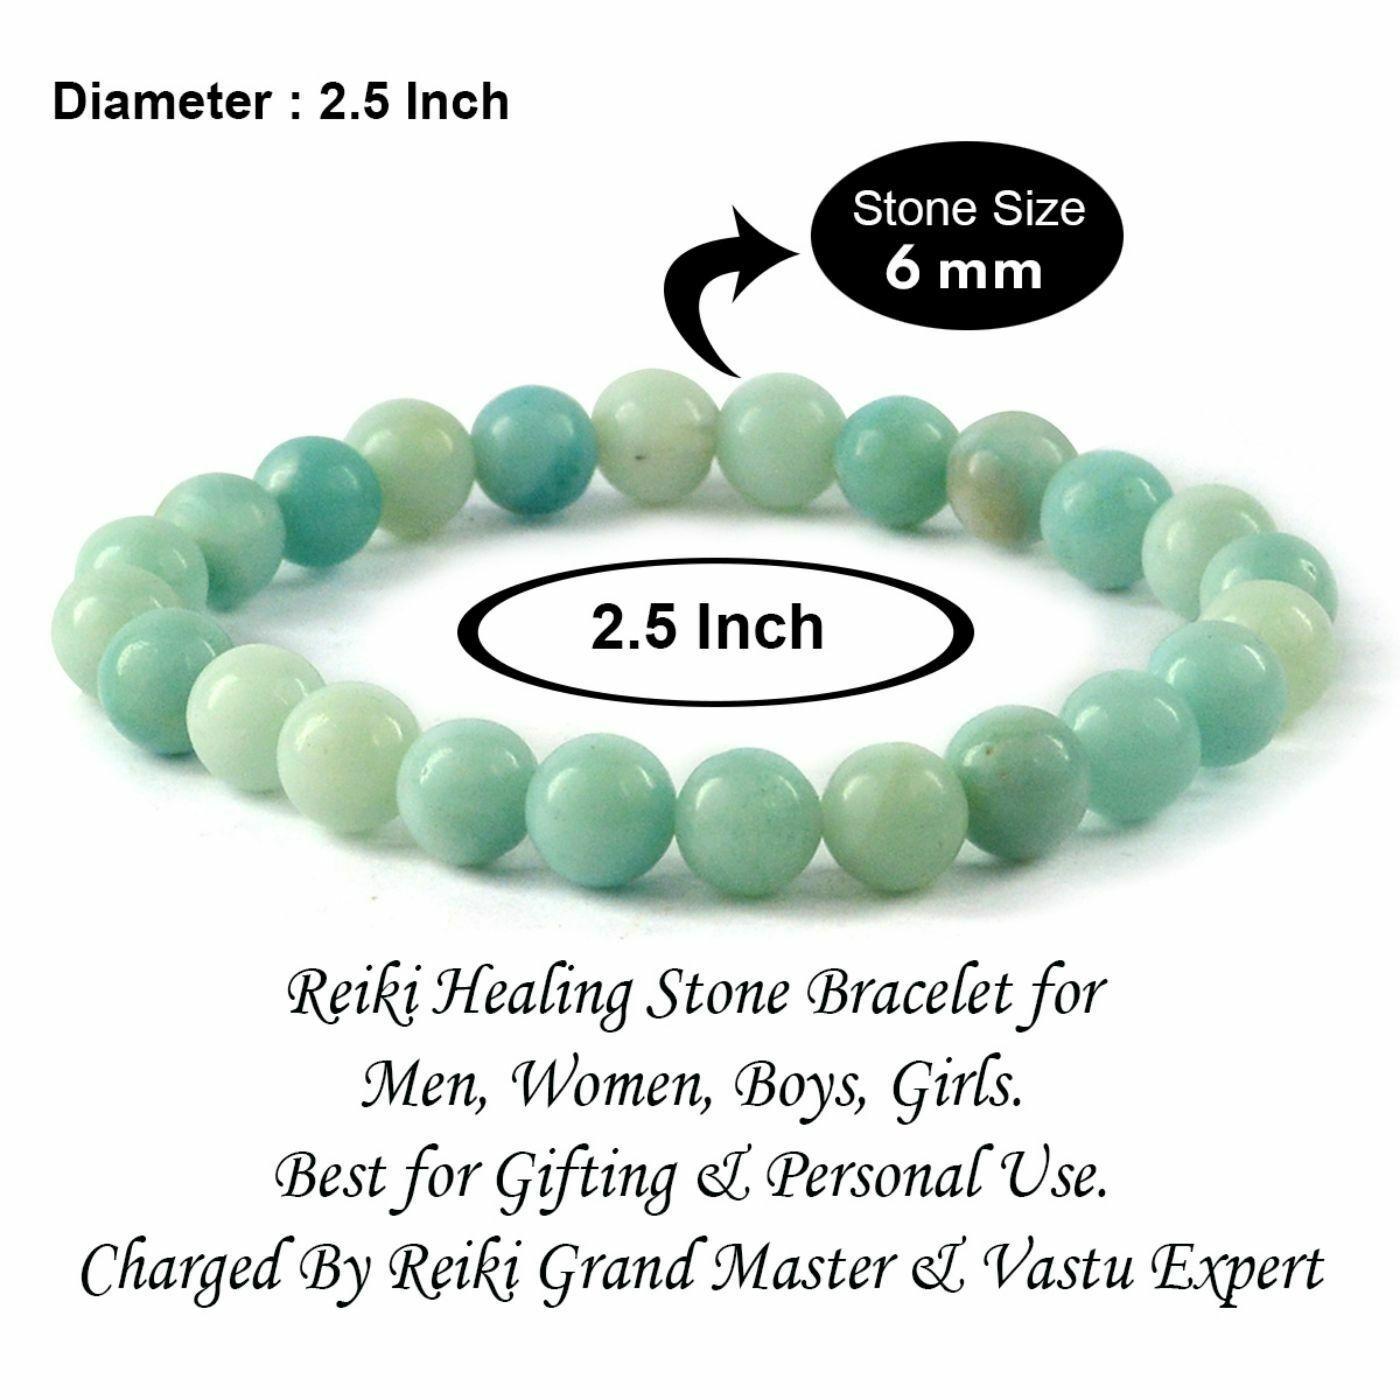
 Reiki Crystal Products AA Amazonite Bracelet, Round Bead 6 mm Bracelet for Reiki Healing and Crystal Healing Stones
Type: Bracelets & Bangles
Brand: Reiki Crystal Products
Price: Rs. 375
Stretchable Elastic Handmade Natural Crystal Stone Bracelet | Diameter : 2.5 Inch. | Stone Size - 6 mm | Charged By Reiki Grand Master & Vastu Expert
Features: Stretchable Elastic Handmade Natural Crystal Stone Bracelet | Diameter : 2.5 Inch. | Stone Size - 6 mm | Charged By Reiki Grand Master & Vastu Expert,Natural Healing Stone for Reiki Healing, Crystal Healing, Numerology, Tarot, Astrology, Vastu, Angle Healing & Feng Shui,100% Authentic, Original and Natural Healing Stone / Crystal - small holes, crack marks on the surface or inside the stones are often visible,Material : Natural Healing Stones See Images & Product Description For Healing Properties /Advantages,Stylish Party-Daily-Office-Casual Wear Reiki Healing Stone Bracelet for Men, Women, Boys, Girls. Best for Gifting & Personal Use.
Included: Pack Of 1 X AA Amazonite 6 mm Bracelet